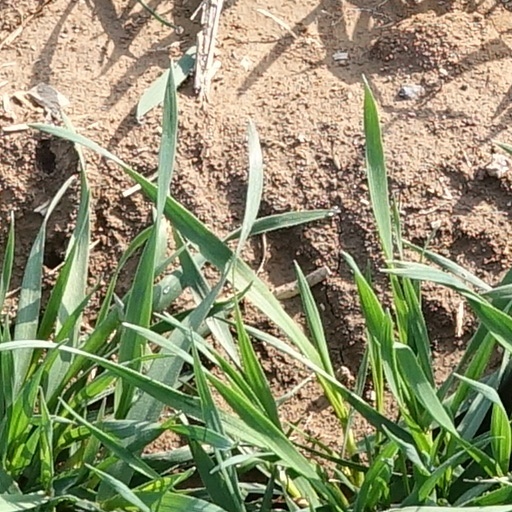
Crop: wheat